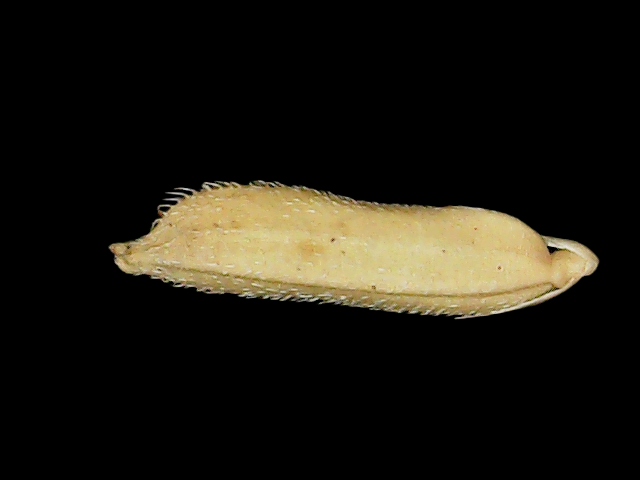
Rice variety: Binadhan14